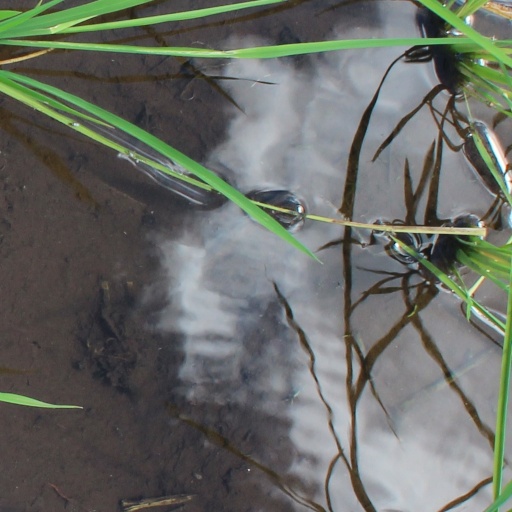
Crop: rice